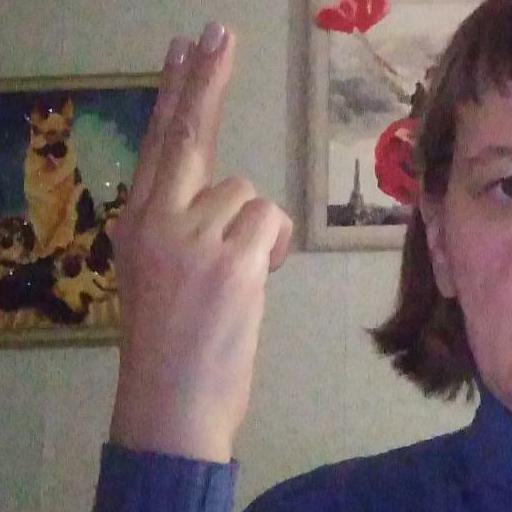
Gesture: two_up_inverted